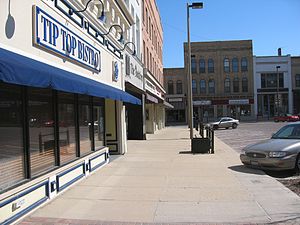
En ny dag truer / Handling
Filmen er optaget i Woodstock i Illinois, bl.a. i denne gade.
En ny dag truer er en amerikansk romantisk komedie af Harold Ramis fra 1993, med Bill Murray og Andie MacDowell i hovedrollerne.